Bridges of York

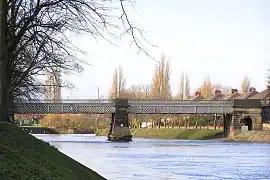
Scarborough Railway Bridge from the South Bank, looking upstream

The second bridge across the Ouse was the Scarborough Bridge, built in 1845 to carry the railway line between York and Scarborough (now the Scarborough branch of the North TransPennine route). Originally it had two tracks with a pedestrian path in between them. In 1875, the track was raised 4 feet (1.2 m) and the footpath moved to the south side. This bridge had a £6 million renovation in 2015 with the main decks being completely replaced. The narrow footpath, with steps on either side was removed in 2019 and replaced with a much wider bridge suitable for pedestrians and cyclists. It has created a car-free route between the railway station and the city centre and users of National Cycle Network route 65 no longer have to carry their bikes across the bridge. The bridge reopened to the public on 18 April 2019 with work continuing on steps and sections of ramps.